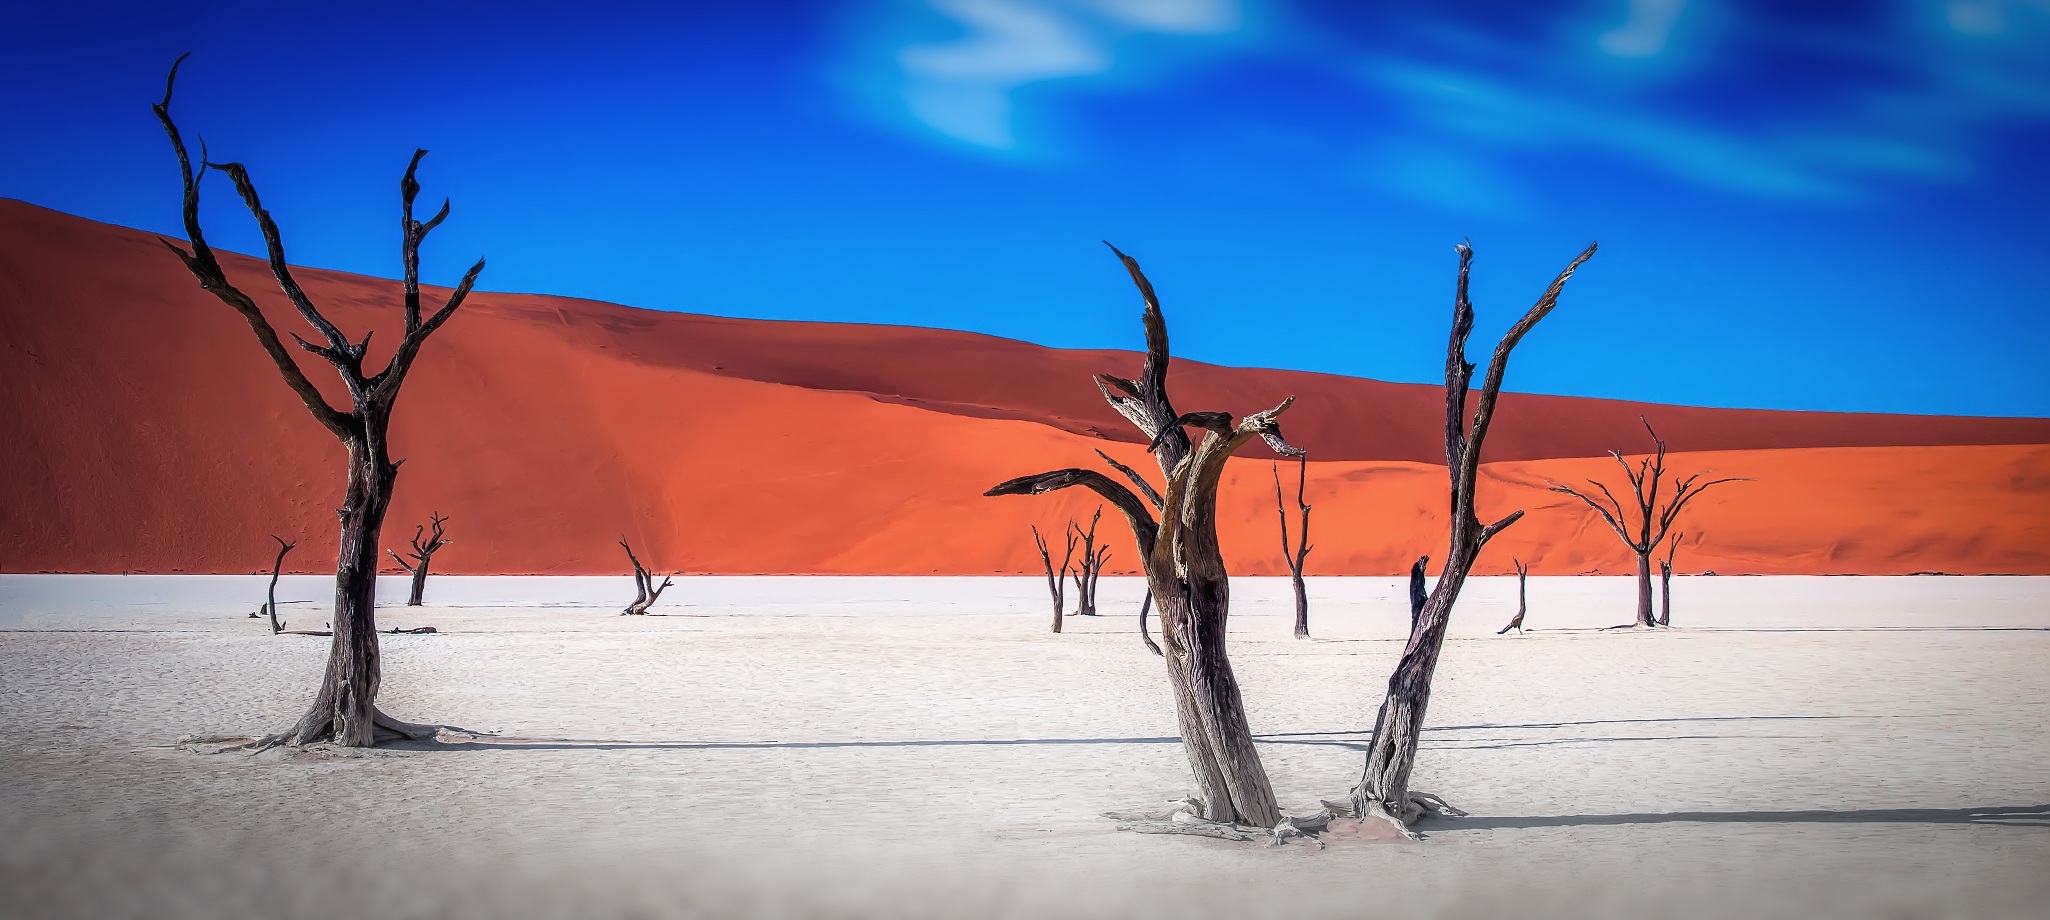
landscape, tree, nature, sand, horizon, wilderness, snow, winter, sky, sunrise, sunset, morning, desert, wind, panorama, dusk, evening, orange, blue, season, trees, the sky, sand dunes, namibia, dead trees, natural environment, aeolian landform, the dunes